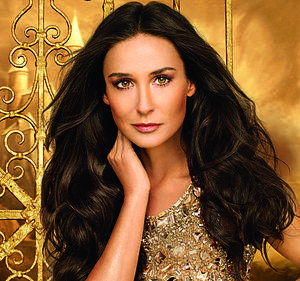
Demetria Gene Guynes, connue sous le nom de scène Demi Moore [dəˈmiː mʊɹ], est une actrice, productrice et réalisatrice américaine, née le 11 novembre 1962 à Roswell.